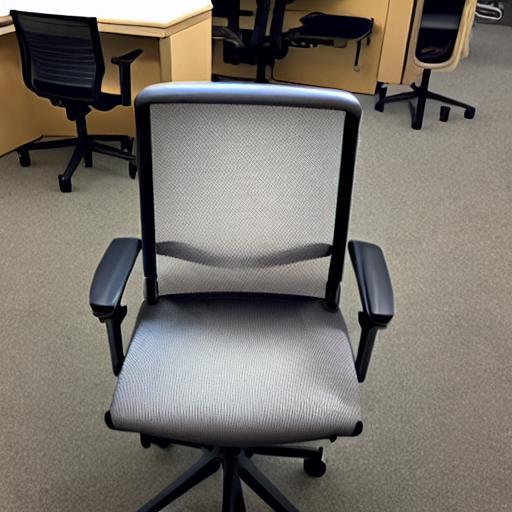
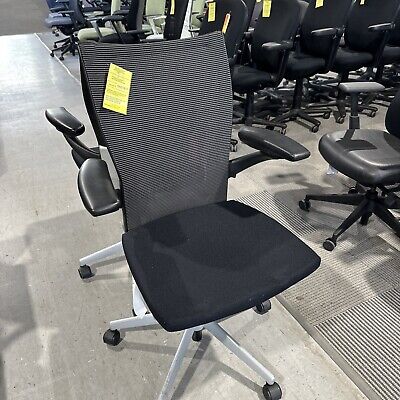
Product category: items_chair
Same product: no